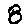
Label: 8